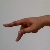
The image shows a hand gesture representing the letter 'P' in Indian Sign Language.